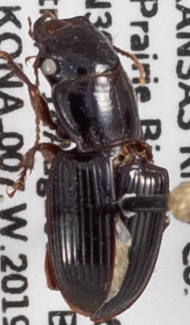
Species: Cratacanthus dubius
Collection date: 2019-08-14
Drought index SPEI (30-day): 0.514
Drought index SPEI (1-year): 2.09
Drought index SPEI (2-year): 0.728